Gaelic warfare

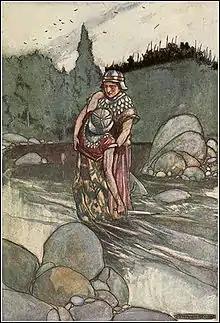
A depiction of Cú Chulainn slaying Ferdiad during champion warfare from the Ulster cycle of Irish mythology. Illustration by Stephen Reid from Eleanor Hull's "The Boys' Cuchulain", 1904.

It's often stated that for the most part, the Gaelic Irish fought without armour, instead wearing saffron coloured belted tunics called "léine" (pronounced 'laynuh'), the plural being "léinte" (pronounced 'layntuh/laynchuh'). According to Gerald of Wales who wrote propaganda (in the early 12th century), the Gaels preferred to not wear armour, as they deemed it burdensome to wear and one to be "brave and honourable" to fight without it. Armour was usually a simple affair: the poorest might have worn padded coats, the wealthier might have worn boiled leather armour called "cuir bouilli", and the wealthiest might have had access to bronze chest plates, padded textile armour or maybe perhaps mail or scale armours (though they did exist in Ireland, they were quite rare). However this appears to be all incorrect as the Irish did have heavily armored knights as mentioned in the Visio Tnugdali long before the gallowglass came to Ireland. Gallowglass mercenaries of the early 13th century have been depicted as having worn mail tunics and steel burgonet helmets but the overall majority of Gaelic warriors would have been protected only by a small shield. Gaelic shields were usually round, with a spindle shaped boss, though later the regular iron boss models were introduced by the Anglo-Saxons, Vikings and Normans. A few shields were also oval in shape or square, but most of the native shields were small and round, like bucklers, to better enable agility and a quick escape.